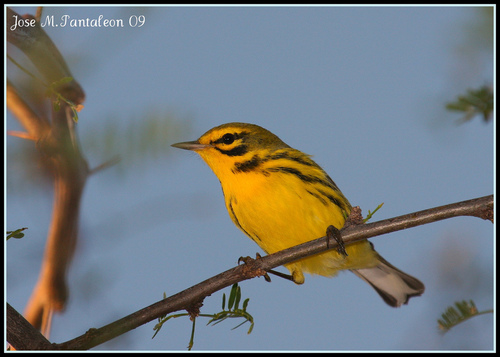
this is a yellow bird with black streaks on its feathers.
this little bird is mostly yellow with black strips going down it back.
a bird with a mid-size beak, a bright yellow breast, and yellow and black wings.
this small bird has a predominantly yellow body with black cheek patches and wingbars.
this small bird is yellow and has some black stripes on its bodya small and very yellow bird with black accent feathers and a pointy beak.
this bird is yellow and black in color, with a black beak.
a small bird with a yellow body and black strips on wings.
this small bird has bright yellow belly, and stripes of black.
a yellow bird with a pointed bill round black eyes and white tail feathers
Species: Prairie Warbler